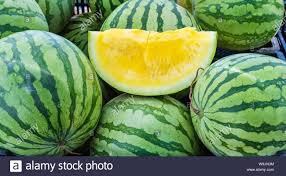
Label: Watermelon